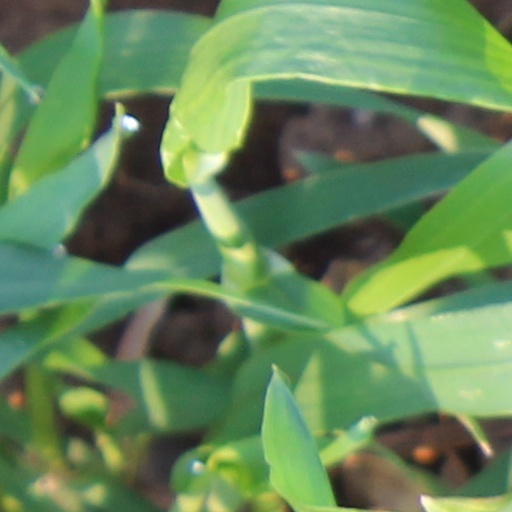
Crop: wheat